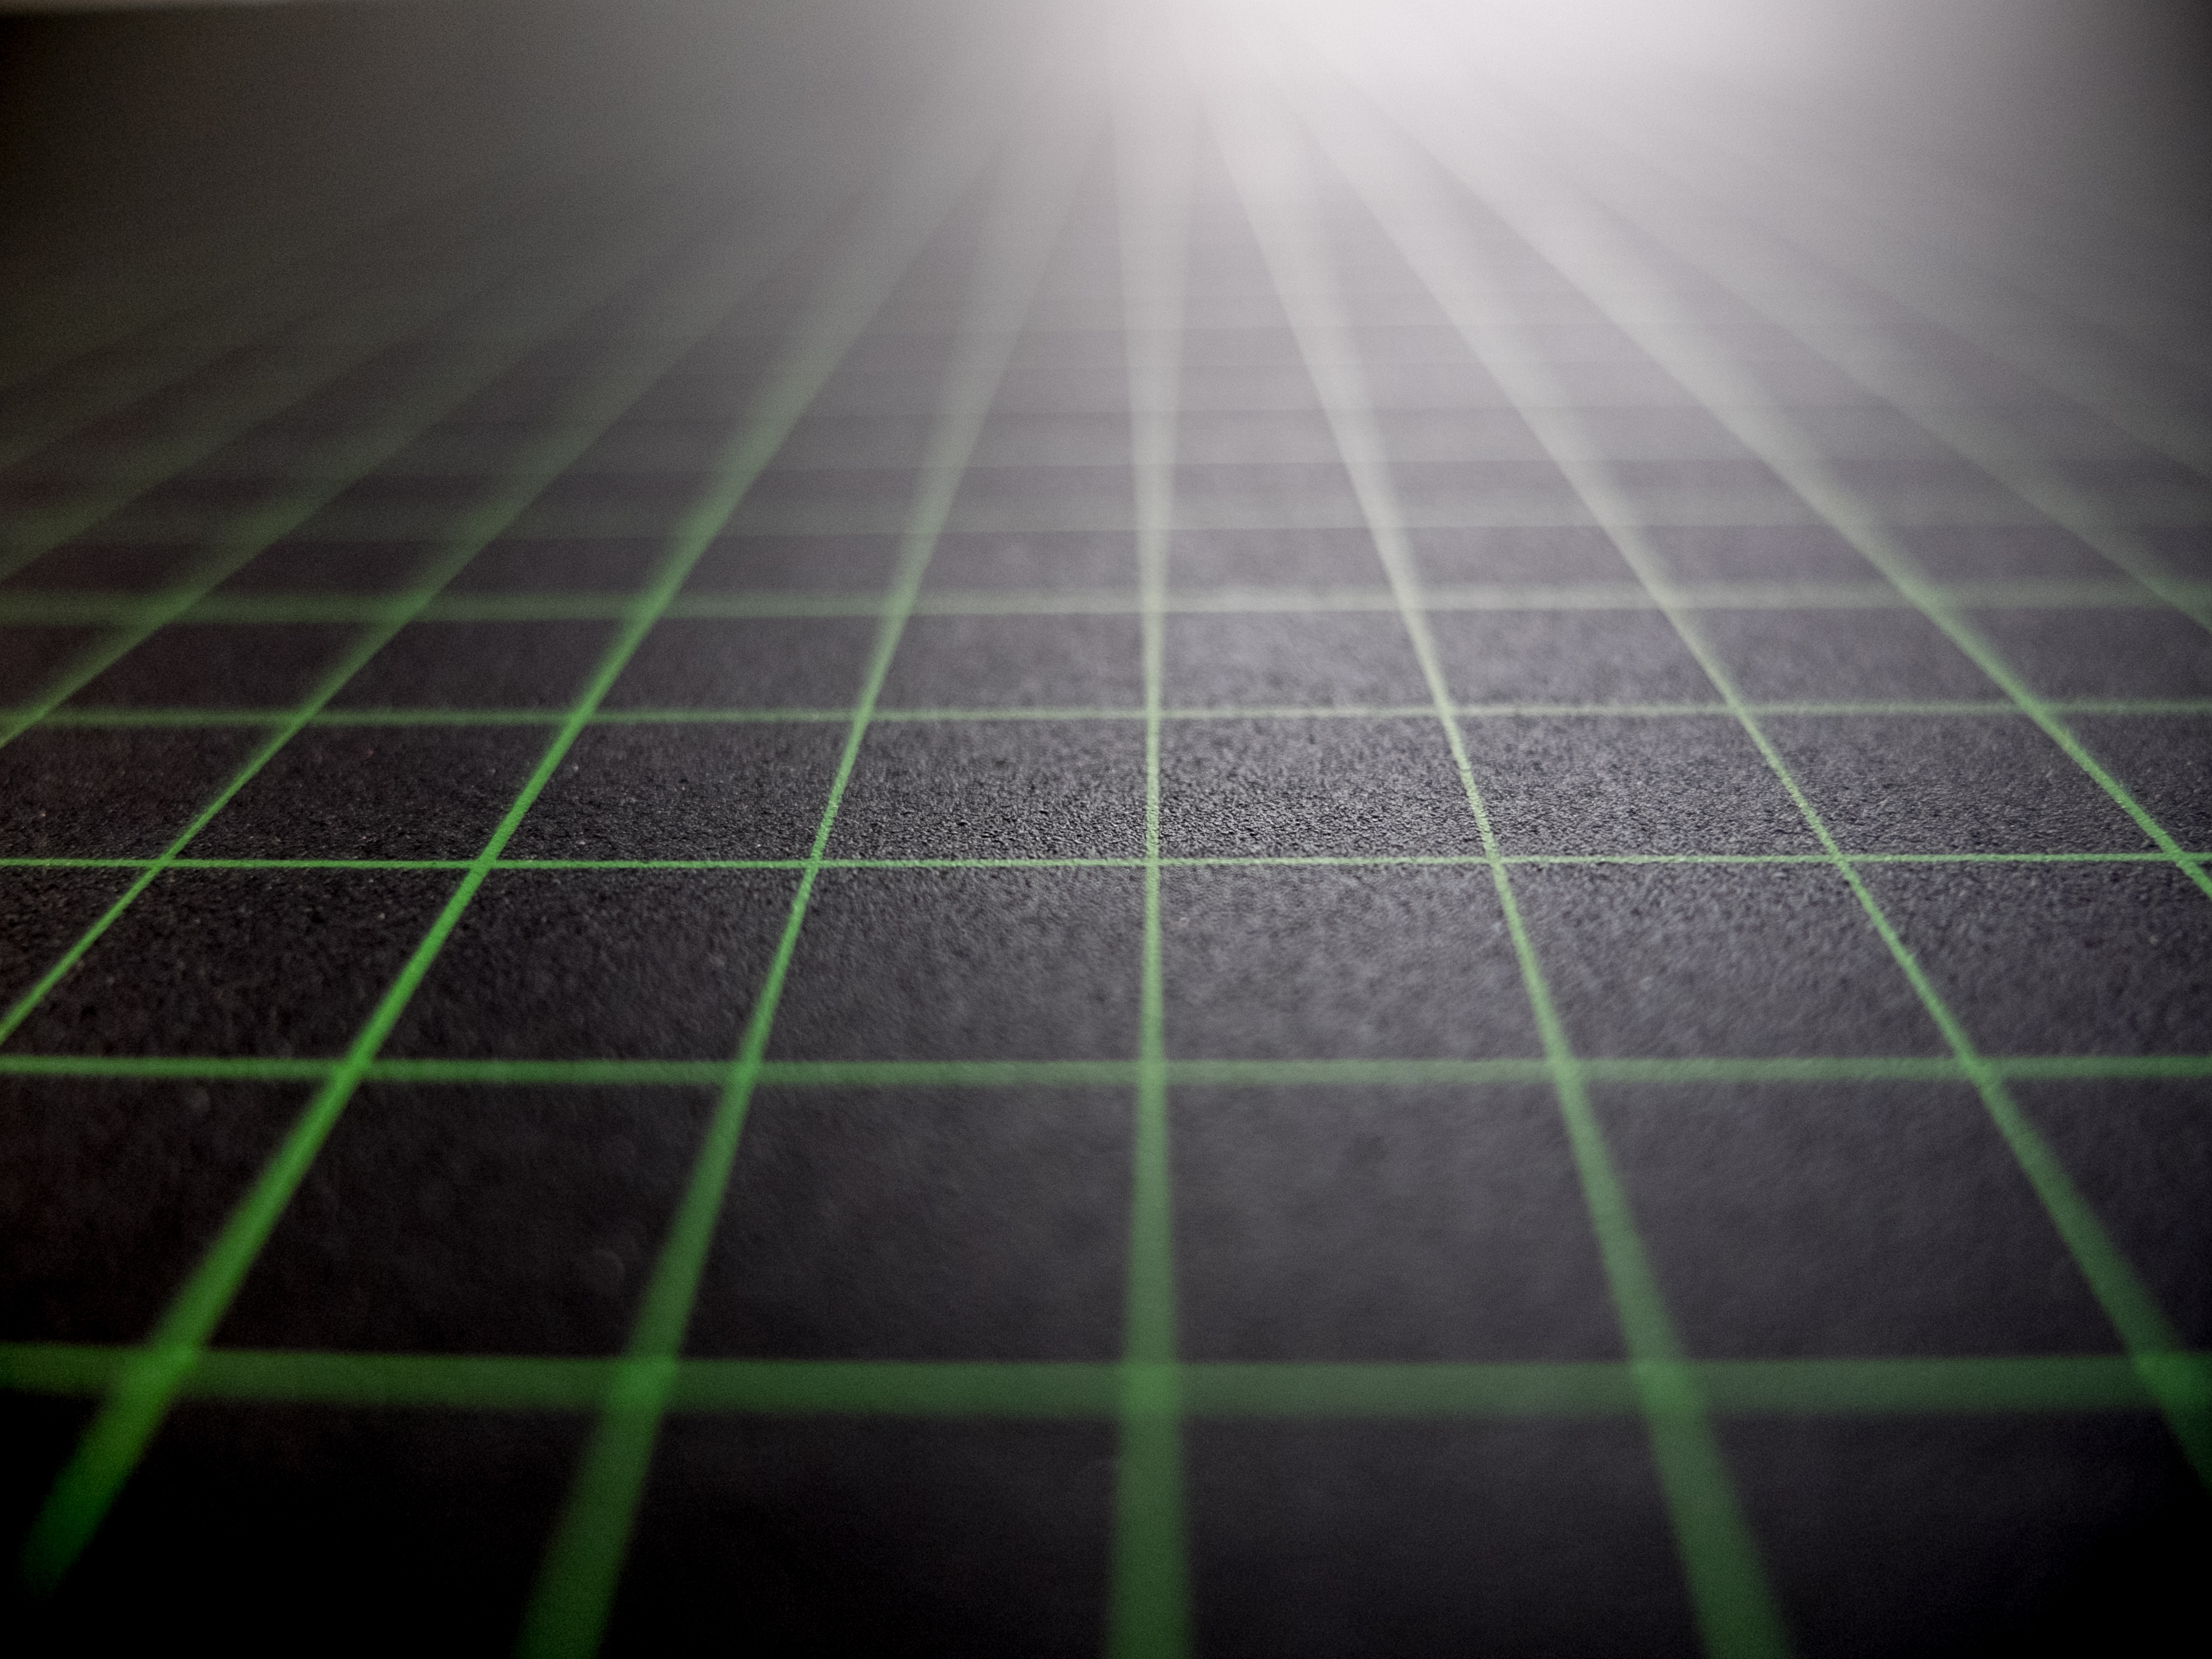
light, blur, white, sunlight, texture, leaf, perspective, atmosphere, line, green, color, darkness, black, circle, lens flare, background, shape, diamonds, sharpness, checkered, macro photography, computer wallpaper